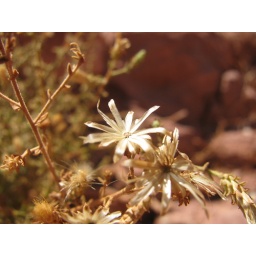
little flower by the grand canyon